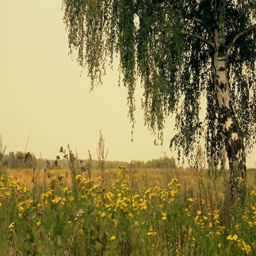
summer rural landscape with birch on the meadow